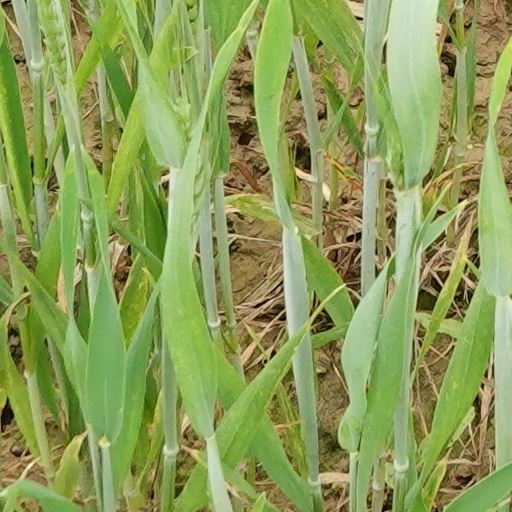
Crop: wheat